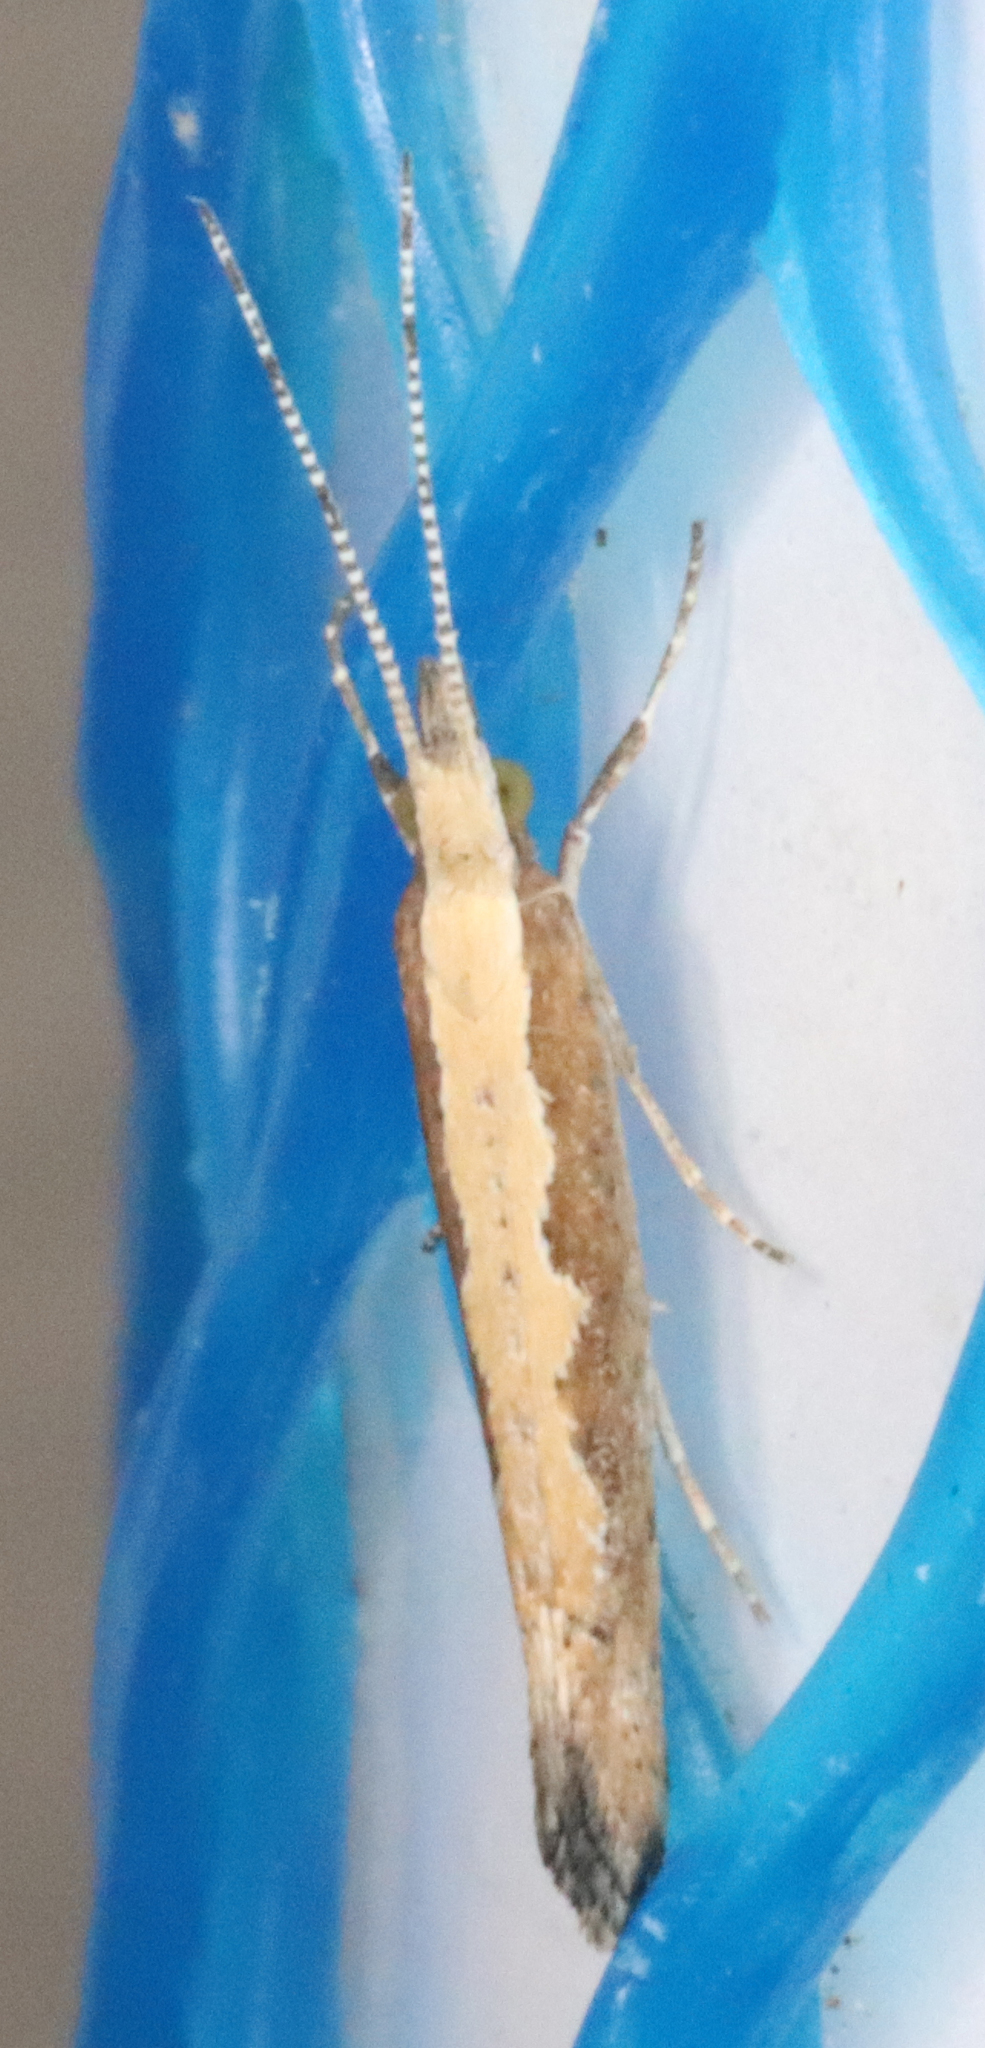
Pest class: diamondback_moth